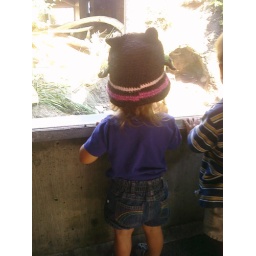
"Bird's walking in the sand and eating grass." (At the aquarium looking at shorebirds)